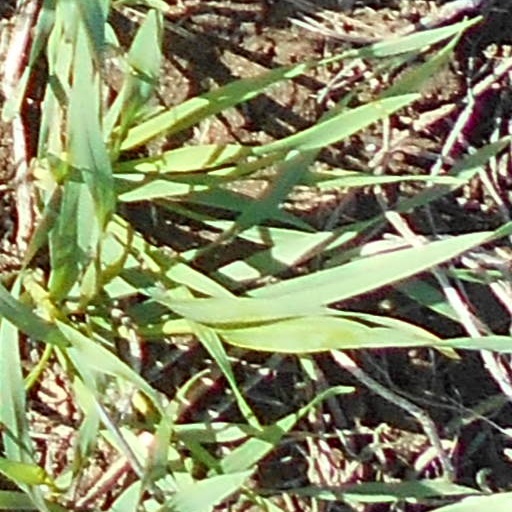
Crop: wheat